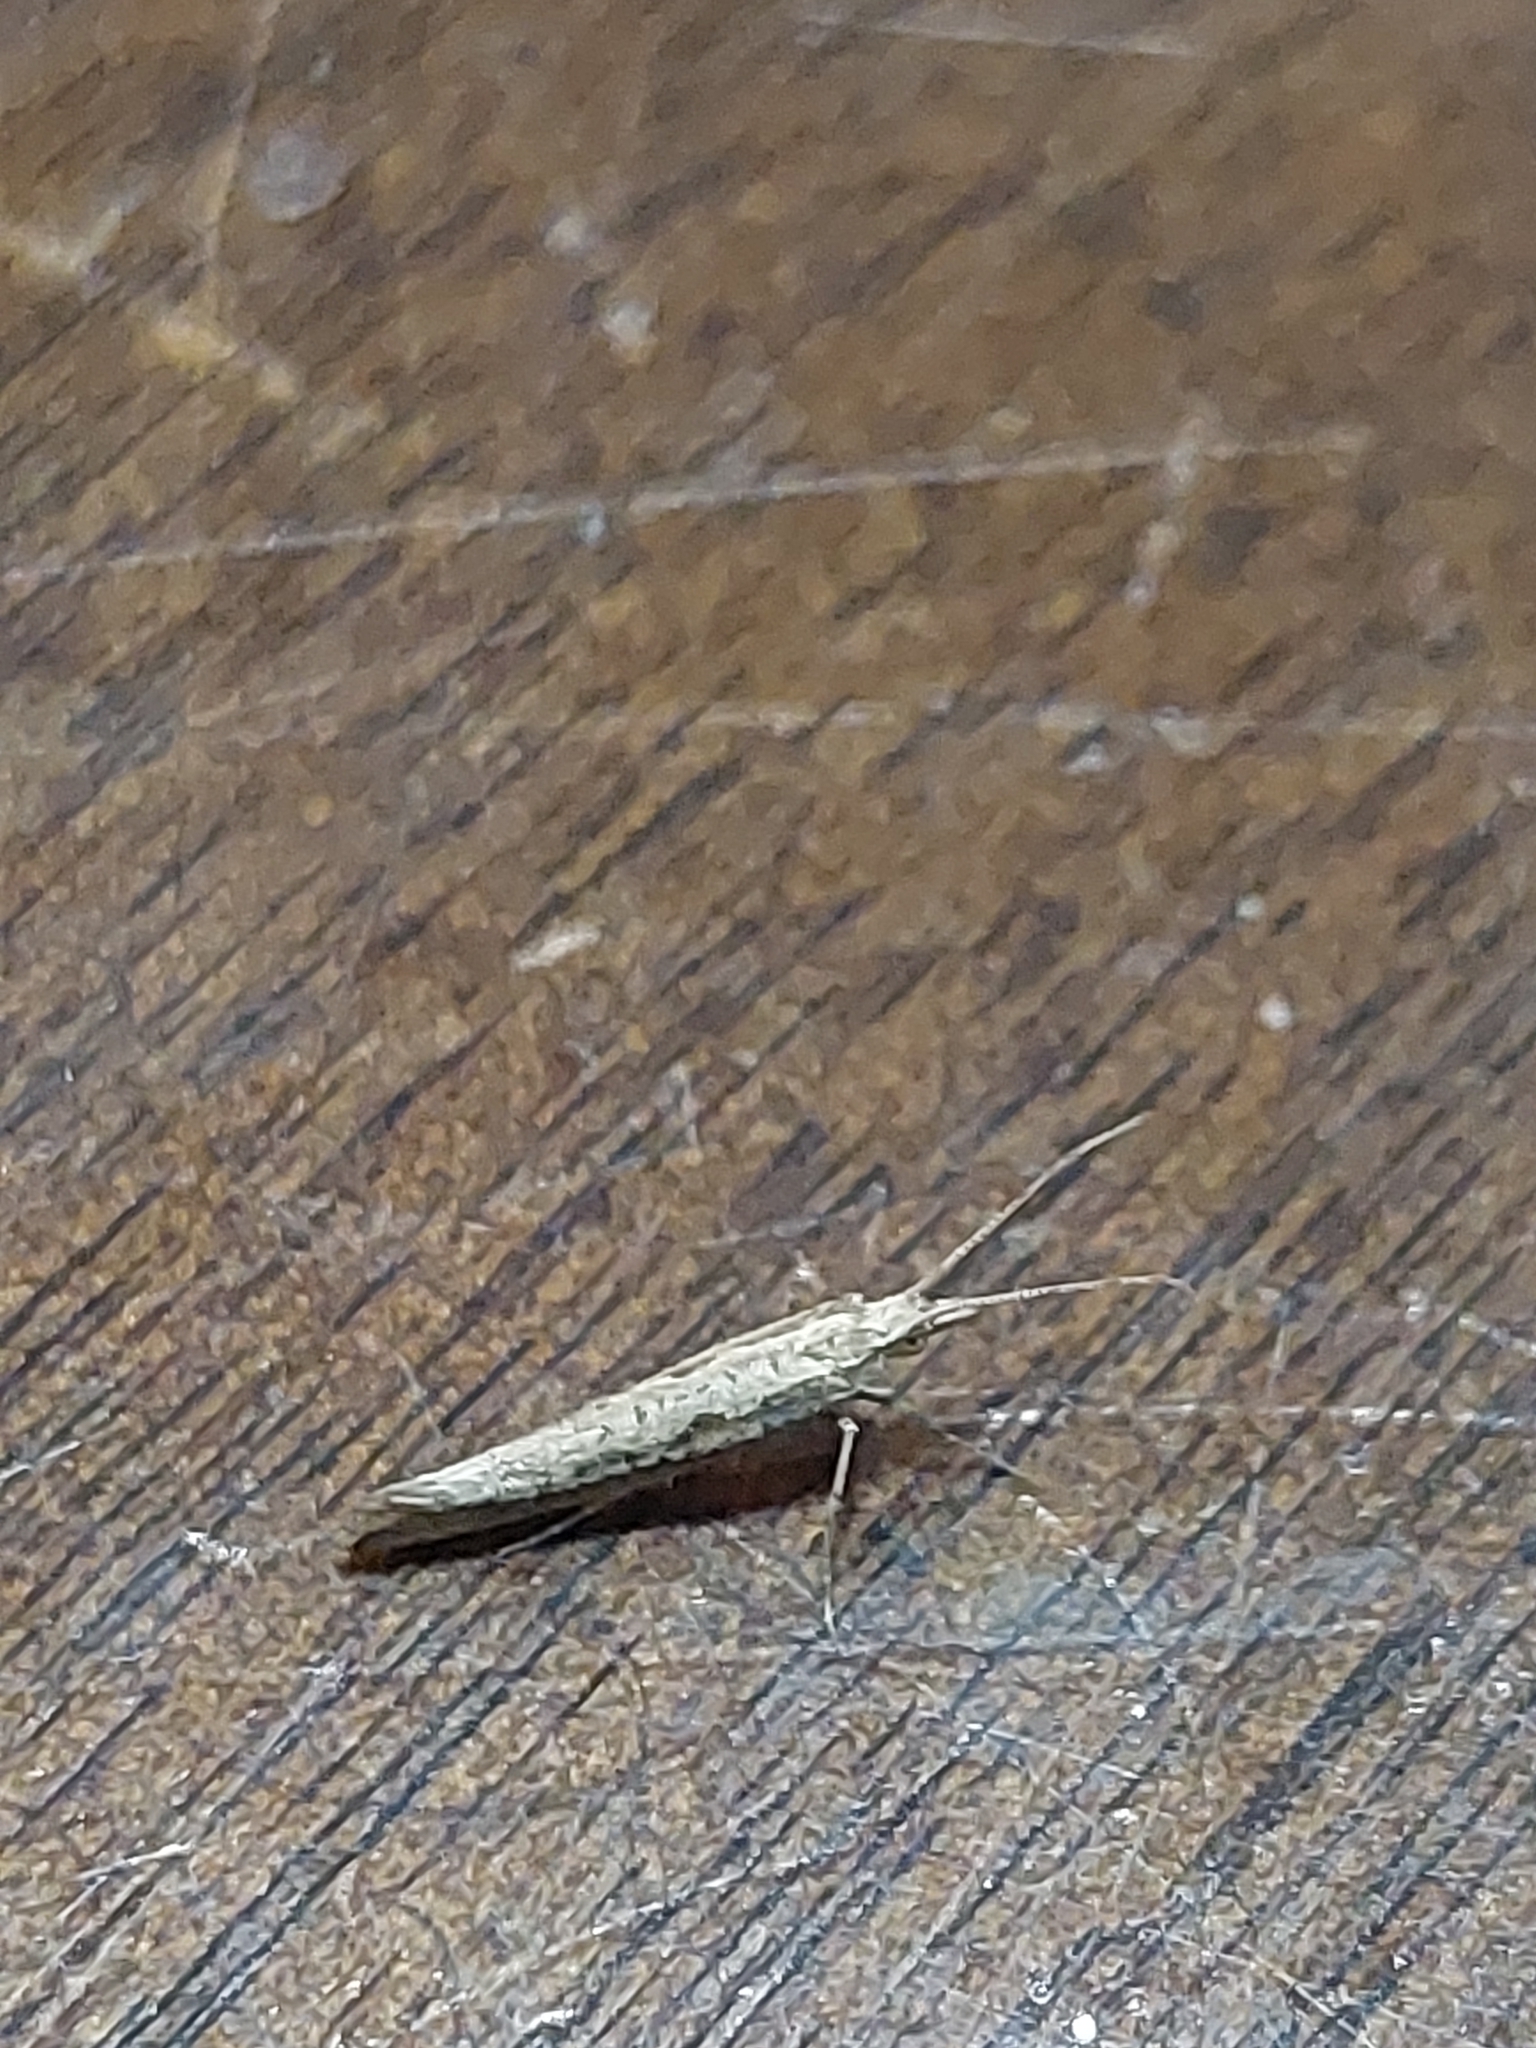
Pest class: diamondback_moth